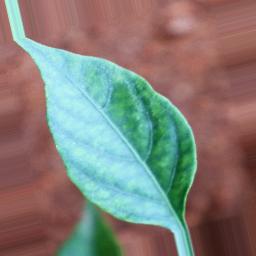
Label: healthy